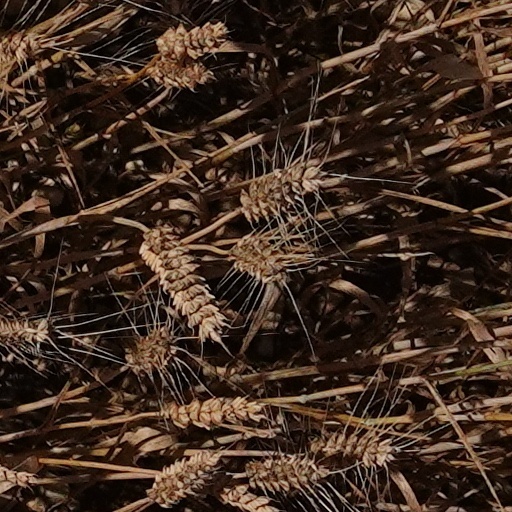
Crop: wheat